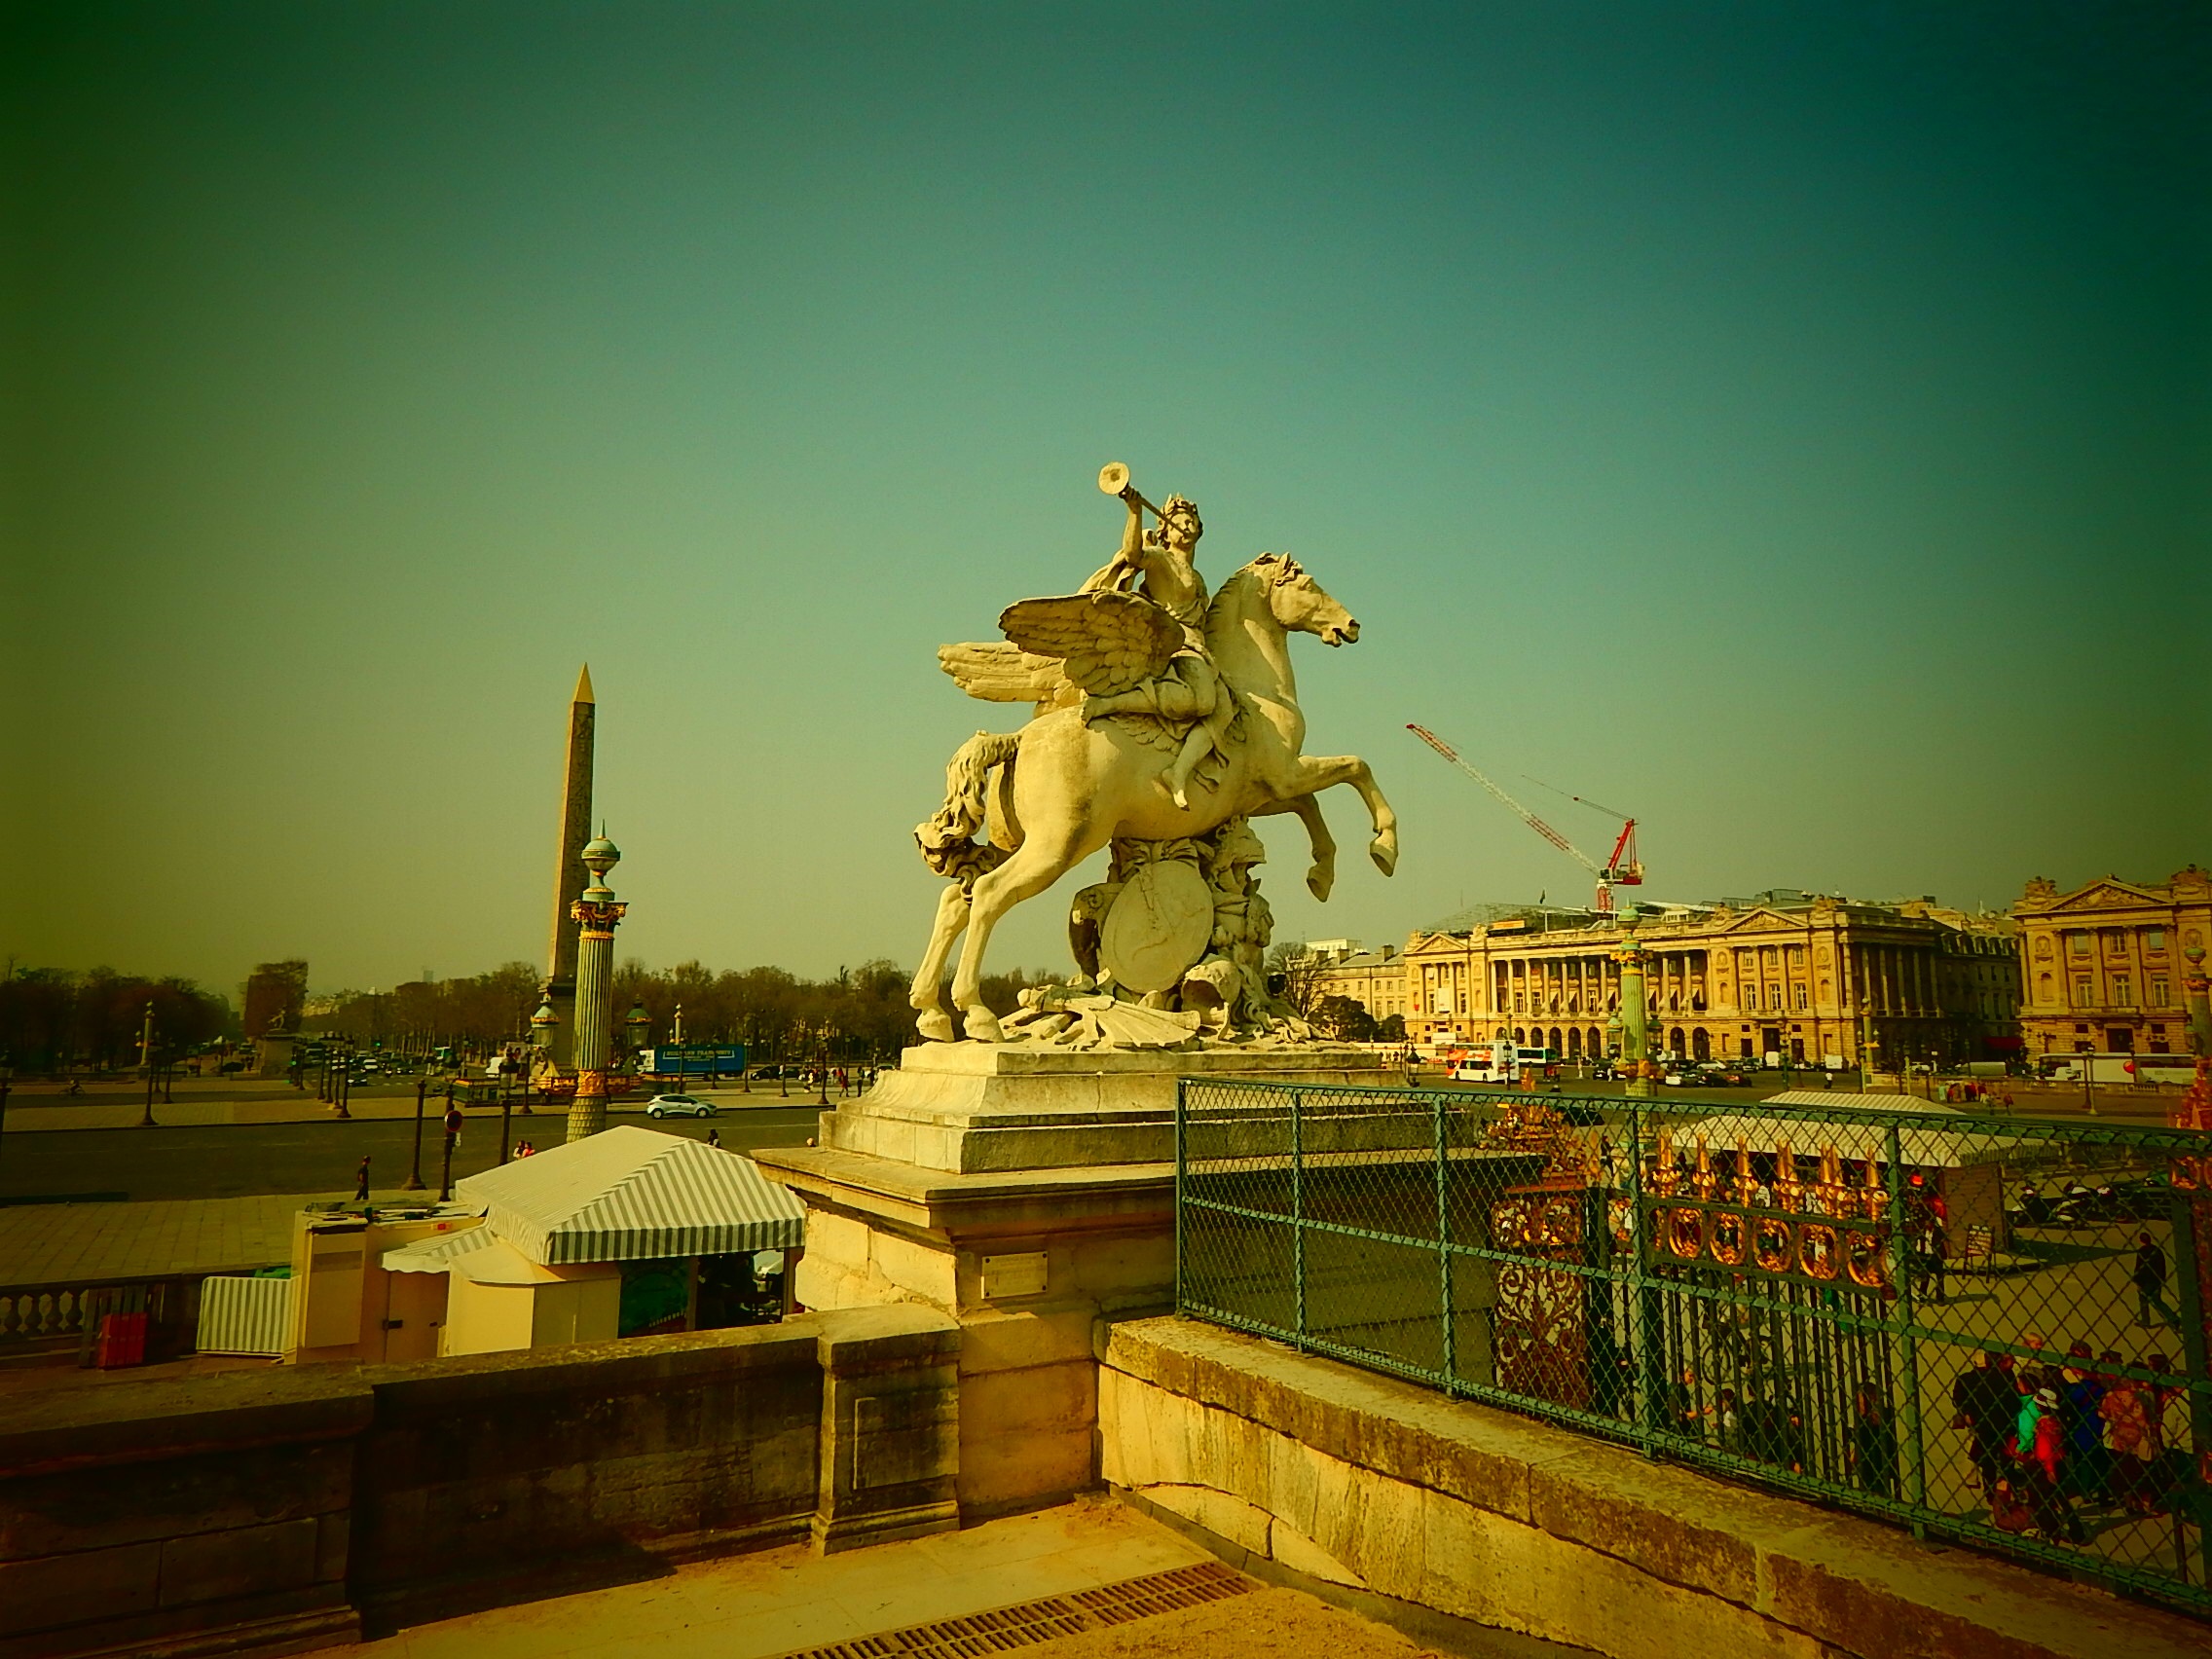
night, paris, monument, cityscape, france, statue, evening, landmark, temple, ancient history